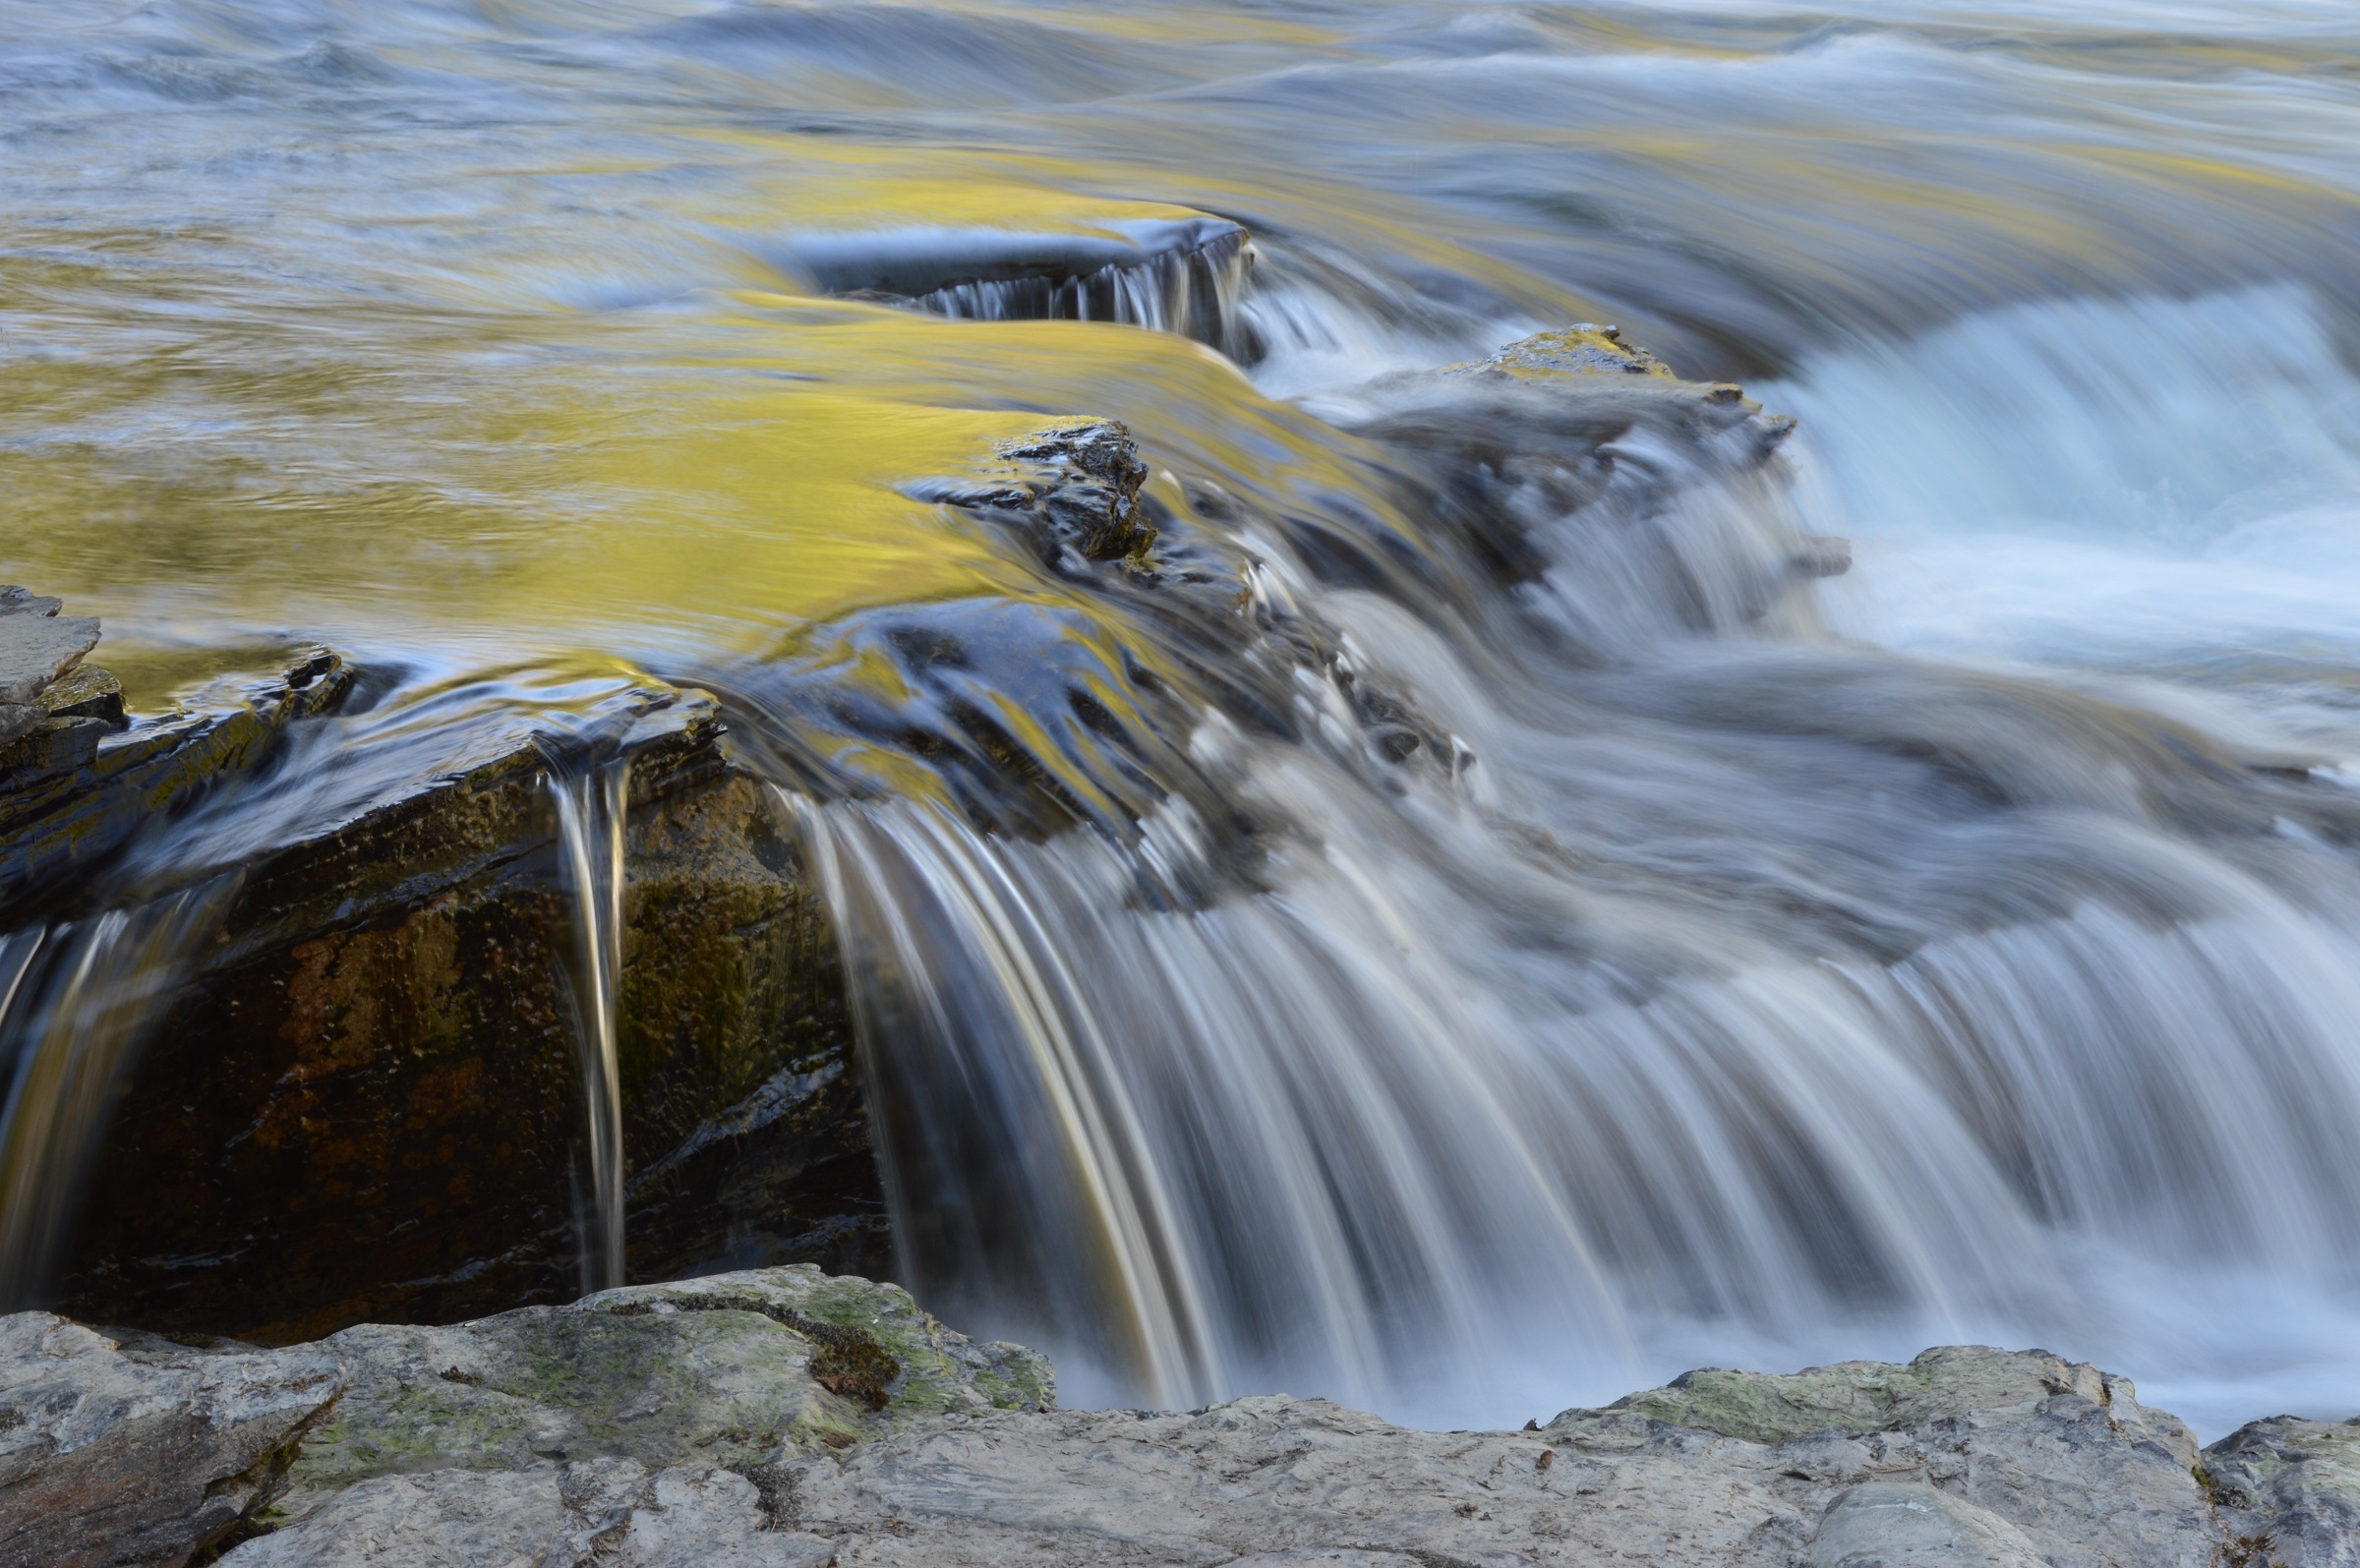
landscape, sea, water, rock, waterfall, wilderness, wave, running, river, stream, cascade, flowing, tranquil, scenic, peaceful, usa, rapid, material, body of water, close up, rocks, outdoors, woods, water feature, montana, glacier national park, upper mcdonald creek, wind wave